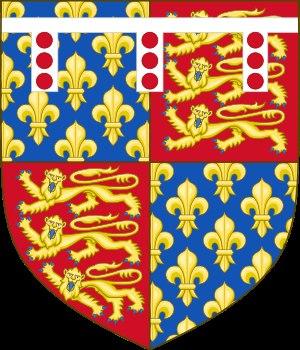
La maison d'York est une branche cadette de la dynastie Plantagenêt qui a combattu la maison de Lancastre lors de la guerre des Deux-Roses. Son emblème est la rose blanche.
Le titre de comte de Cambridge a été créé à plusieurs reprises dans la pairie d'Angleterre. Le titre a été étroitement associé à la famille royale d'Angleterre. James Hamilton, le premier comte de la quatrième création fut sixième dans l'ordre de succession au trône d'Écosse.